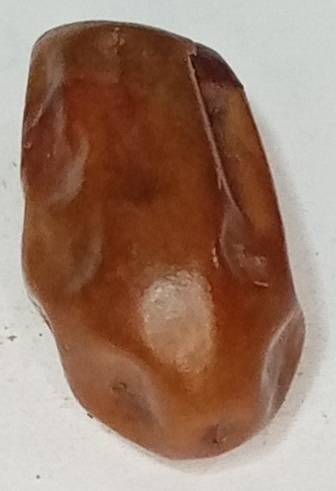
Variety: fasli-toto
Size: medium
Grade: grade-1